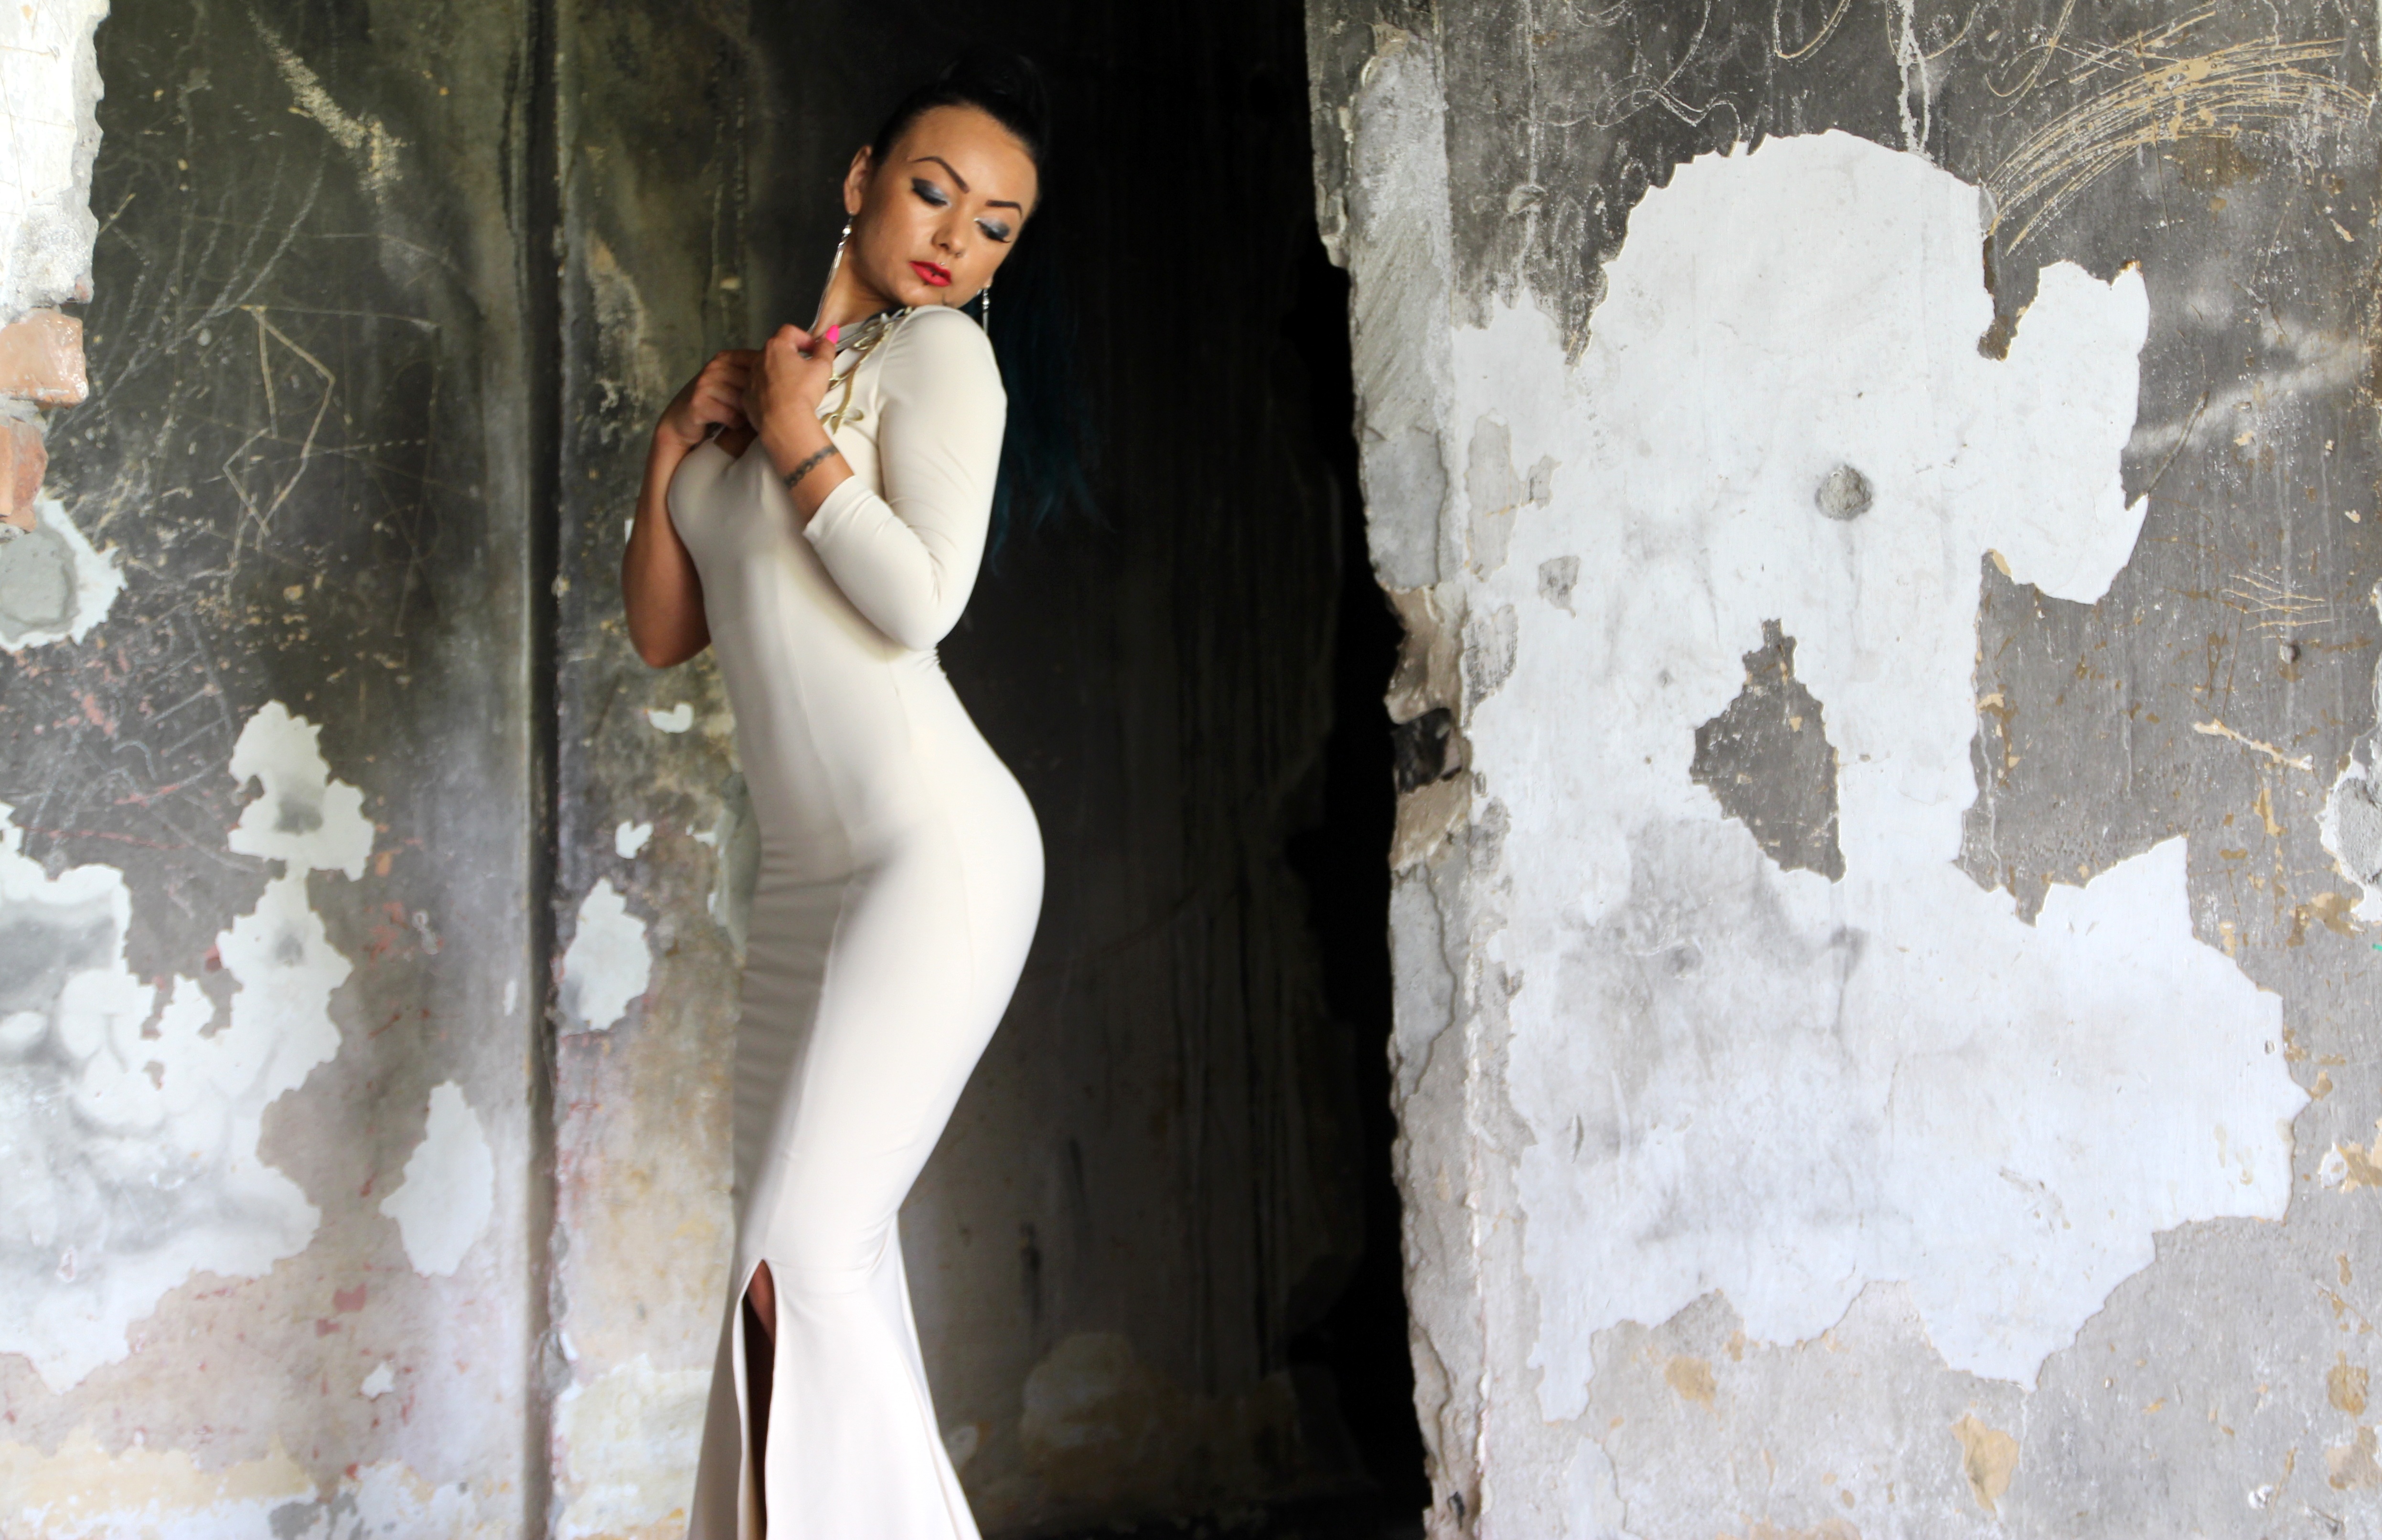
winter, girl, woman, white, photography, model, spring, fashion, bride, season, dress, ruins, photograph, beauty, image, gown, sensual, forms, photo shoot, art model